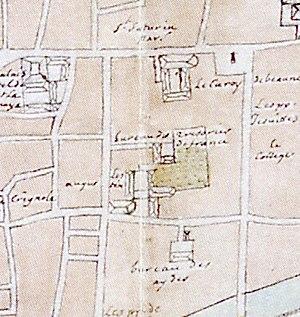
Localisation (détails) de l'hôtel de la Massetière (bureau des finances) sur le plan de Jouvin de Rochefort.
L'hôtel de la Massetière, ou de La Massequière, est un ancien hôtel particulier de la ville de Tours.